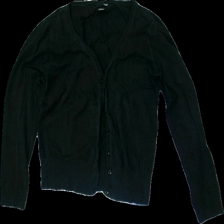
View: front
Type: Cardigan
Category: Ladies
Brand: H&M
Colors: Black
Material: 100% Cotton
Cut: Regular
Size: L
Season: All
Price range: 50-100
Recommended usage: Reuse
Description: Black cardigan
Comment: washed out